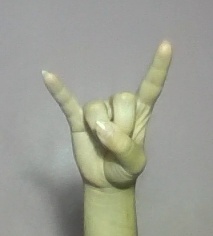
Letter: la